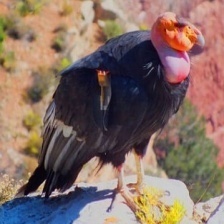
Species: CALIFORNIA CONDOR
Scientific name: GYMNOGYPS CALIFORNIANUS
ImageNet parent category: vulture